Philippine School of Business Administration

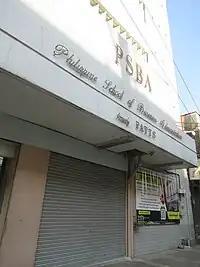
PSBA in Sampaloc, Manila

On May 29, 2006, the Quezon City Engineering Office conducted investigations on allegations of illegal digging within the campus to search for Yamashita's gold. The excavation, which did not apply for necessary permits, caused concerns for the safety of the campus. The Quezon City government decided on September not to close PSBA as no evidence of excavation was found.